List of Suits characters

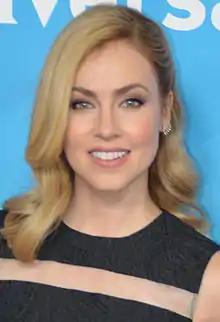
Amanda Schull

Katrina Amanda Bennett, played by Amanda Schull, is a fifth-year associate attorney recently hired at Pearson Hardman. She first appears in the season two episode "Blind-Sided" as an assistant district attorney in the Manhattan DA's office, assigned to prosecute a hit-and-run accident case involving the son of a longtime client of Harvey's. She offers Mike a deal on the case in exchange for Mike putting in a good word for her with Harvey, indicating her desire to leave the DA's office and enter private practice. She was soon after hired by Harvey, but solely to protect Mike from being investigated after he broke privilege during the case's proceedings. Once hired, she constantly uses her "fifth" year status to intimidate everyone beneath her at the firm; she browbeats both Rachel and Mike into following her orders as if they were her subordinates under her purview (she might outrank them in terms of seniority, but they do not report to her and are not required to follow her instructions). In the episode "Unfinished Business", she desires to be involved in a case that Harvey and Mike are working on, so she sneaks into Harvey's office while Harvey is gone and Donna is away from her desk and places a file with important (though unsolicited) research on Harvey's desk. When confronted by Mike in Harvey's office, she refuses to back off, only doing so after being sternly reprimanded by Donna in support of Mike. She later attempts to make amends with Mike, but he rebuffs her. Suspicious of her motives, Mike points out her mistreatment of everyone below her level at the firm since her arrival. In response, she deliberately humiliates Mike to the whole firm by creating a prank cartoon with Mike's face attached to a baby in a stroller with a pacifier, then displays it on all the computer monitors in the entire firm by hacking the firm's server. When confronted by Harvey, she claims to be resentful of the fact that he hired her to solve a crucial problem, but since then he completely ignores her, not giving her any cases or instructions. She resents that Harvey uses only Mike on most cases, insisting that he should be also working with her.